Mannequin

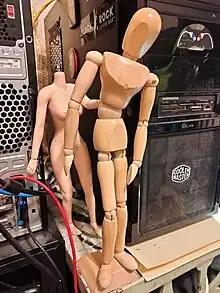
Abstract and anatomically correct lay figures form a contrasting tableau vivant

Mannequins were a frequent motif in the works of many early 20th-century artists, notably the metaphysical painters Giorgio de Chirico, Alberto Savinio and Carlo Carrà.